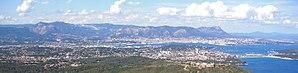
Les monts toulonnais vu depuis le Massif du Cap Sicié.
Les Monts toulonnais sont l'appellation générale des nombreuses collines ou montagnes se trouvant autour de Toulon. La plus haute est le mont Caume qui culmine à 801 mètres d'altitude, la moins élevée est le massif du Cap Sicié avec 358 mètres d'altitude. Les Monts toulonnais sont aussi composés du Baou de Quatre Oures, du mont Combe, du Gros-Cerveau, du mont Faron, qui est le plus connu, et enfin du mont Coudon.